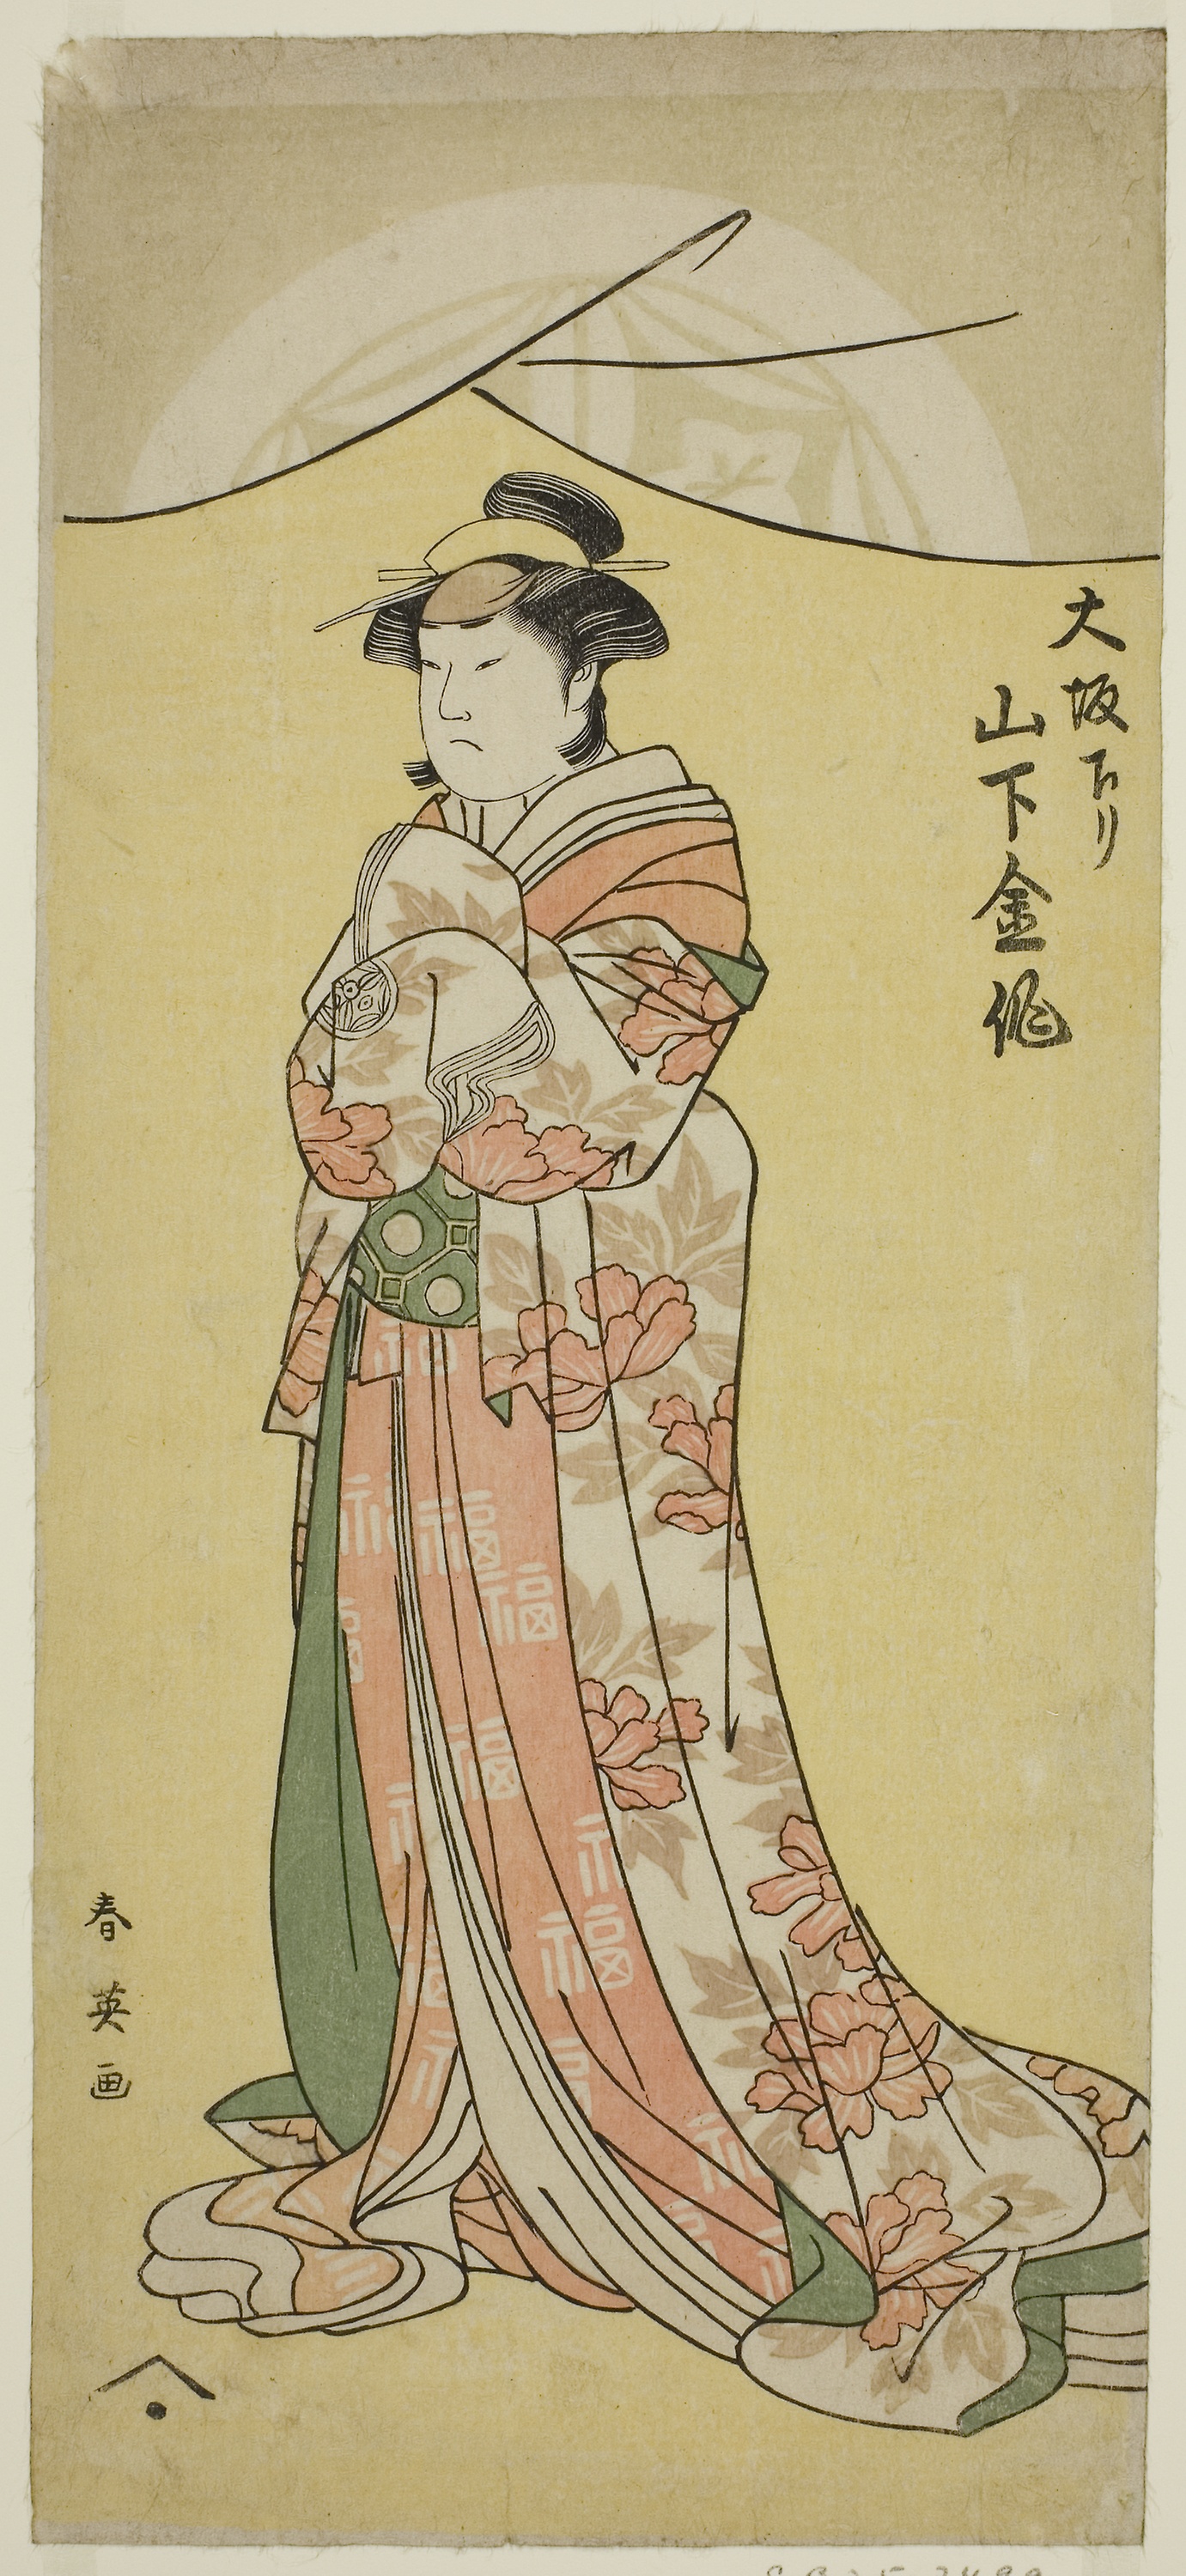
Victorian fashion, costume design, art, illustration, pattern, costume, vintage clothing